Edwards Coaches

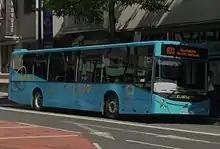
Service 400 (Beddau to Cardiff via Tonteg and A470)

In 1925 Edwards Coaches was founded by George Edwards. Over recent years, the company has expanded by acquiring several smaller local firms. Today, their fleet consists mainly of single decker coaches used for holiday tours and private hire but they also have a number of double-decker buses primarily for school contracts and park and ride services. Edwards Coaches carry around 7,100 students to school every day and around 80,000 customers on holidays each year. A small fleet of service buses is maintained to operate a group of local bus services.